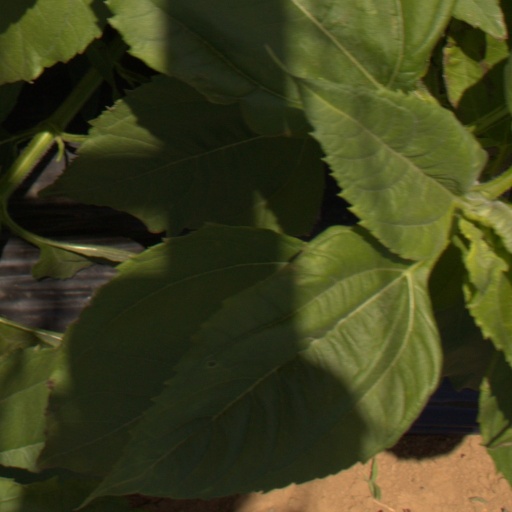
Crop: Jerusalem artichoke